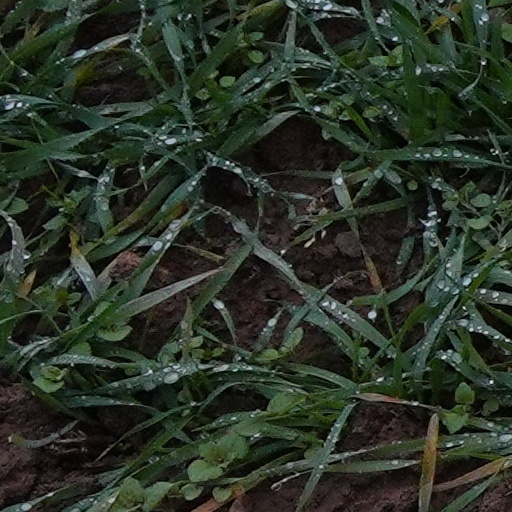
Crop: wheat